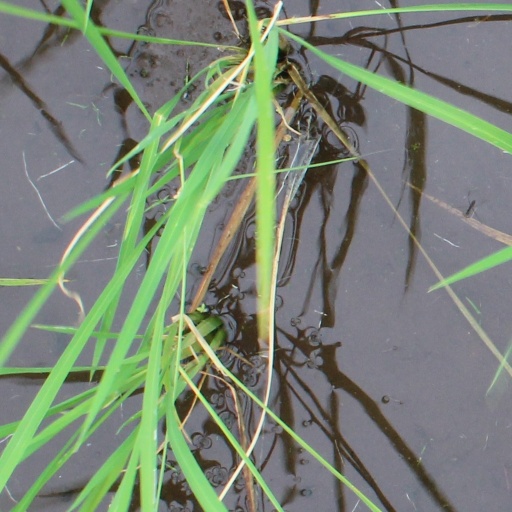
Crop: rice